Sonneries de la Rose+Croix

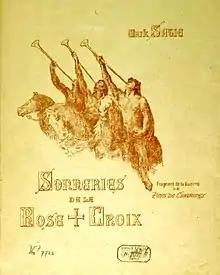
Original edition of Satie's score for the "Sonneries de la Rose + Croix" (1892)

A composition dated 20 January 1891, having only ' (Moderato) marked on the score, is generally known as ', after its first publication in 1968.